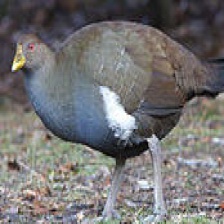
Species: TASMANIAN HEN
Scientific name: TRIBONYX MORTIERII
ImageNet parent category: european_gallinule